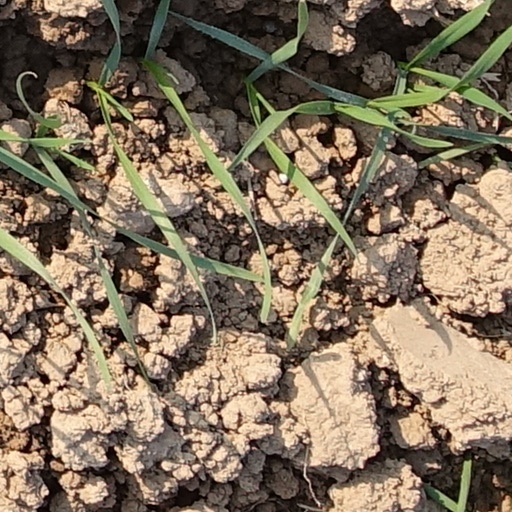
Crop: wheat